Anand Patwardhan

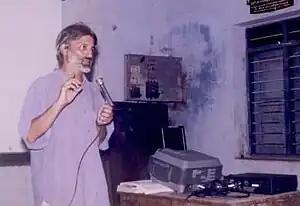
Patwardhan during a screening of "Ram ke Naam" at Kollam

Virtually all of Patwardhan's documentary films have faced censorship from the Indian government, eventually being cleared after legal action. His film "" was shown on TV after a four-year court case, while "Father, Son, and Holy War" (1995) was adjudged in 2004 as one of 50 most memorable international documentaries of all time by DOX, Europe's leading documentary film magazine. "Father, Son, and Holy War" was shown on India's National Network, Doordarshan, only in the year 2006, 11 years after its making, after a prolonged court battle that lasted 10 years and ended with the nation's Supreme Court ordering the network to telecast the film without any cuts.